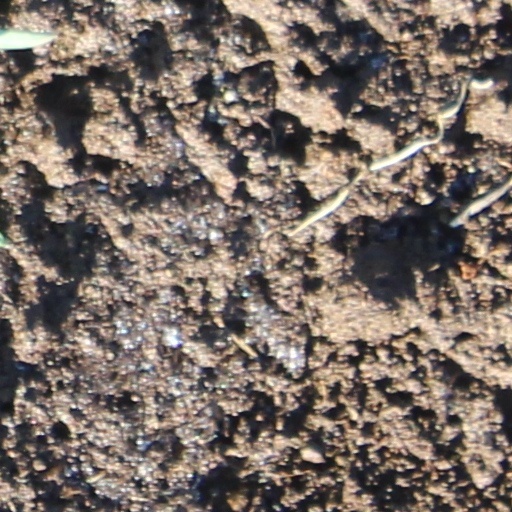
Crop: wheat